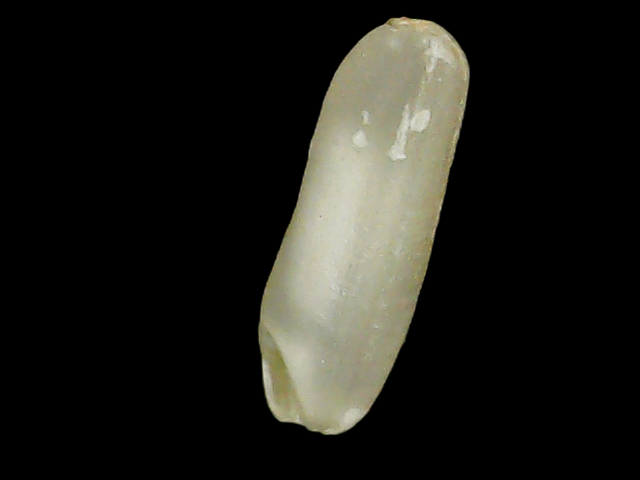
Rice variety: Binadhan21